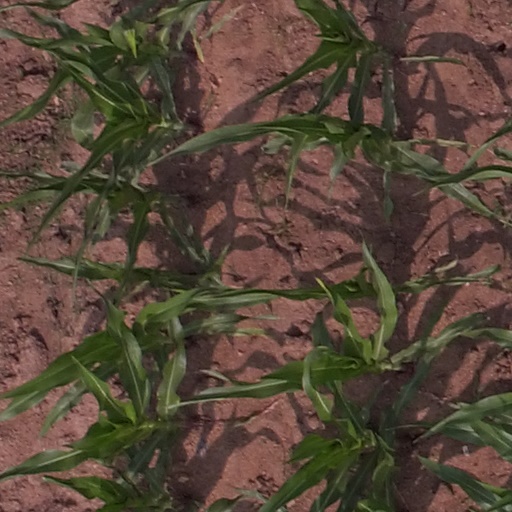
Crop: maize; corn